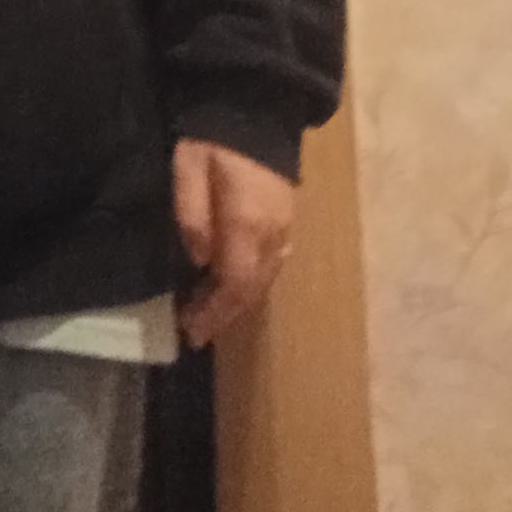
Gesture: no_gesture